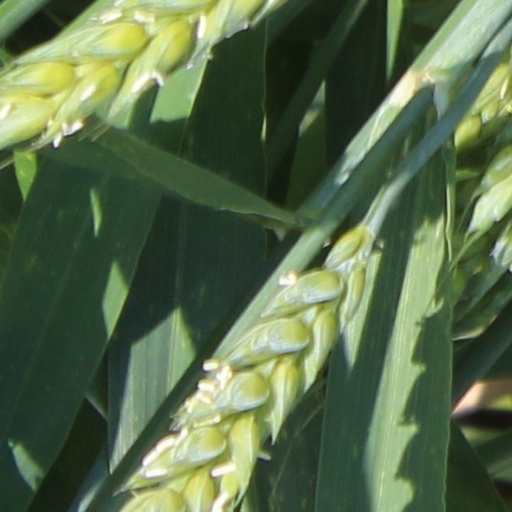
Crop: wheat